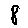
Label: 8